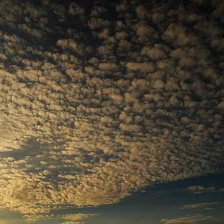
Cloud type: Altocumulus